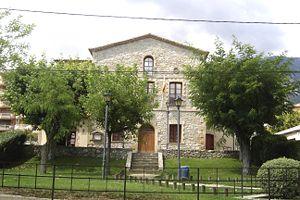
Sant Llorenç de Morunys est une commune de la comarque du Solsonès dans la province de Lleida en Catalogne.